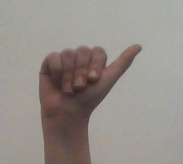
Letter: dhad